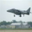
Label: airplane